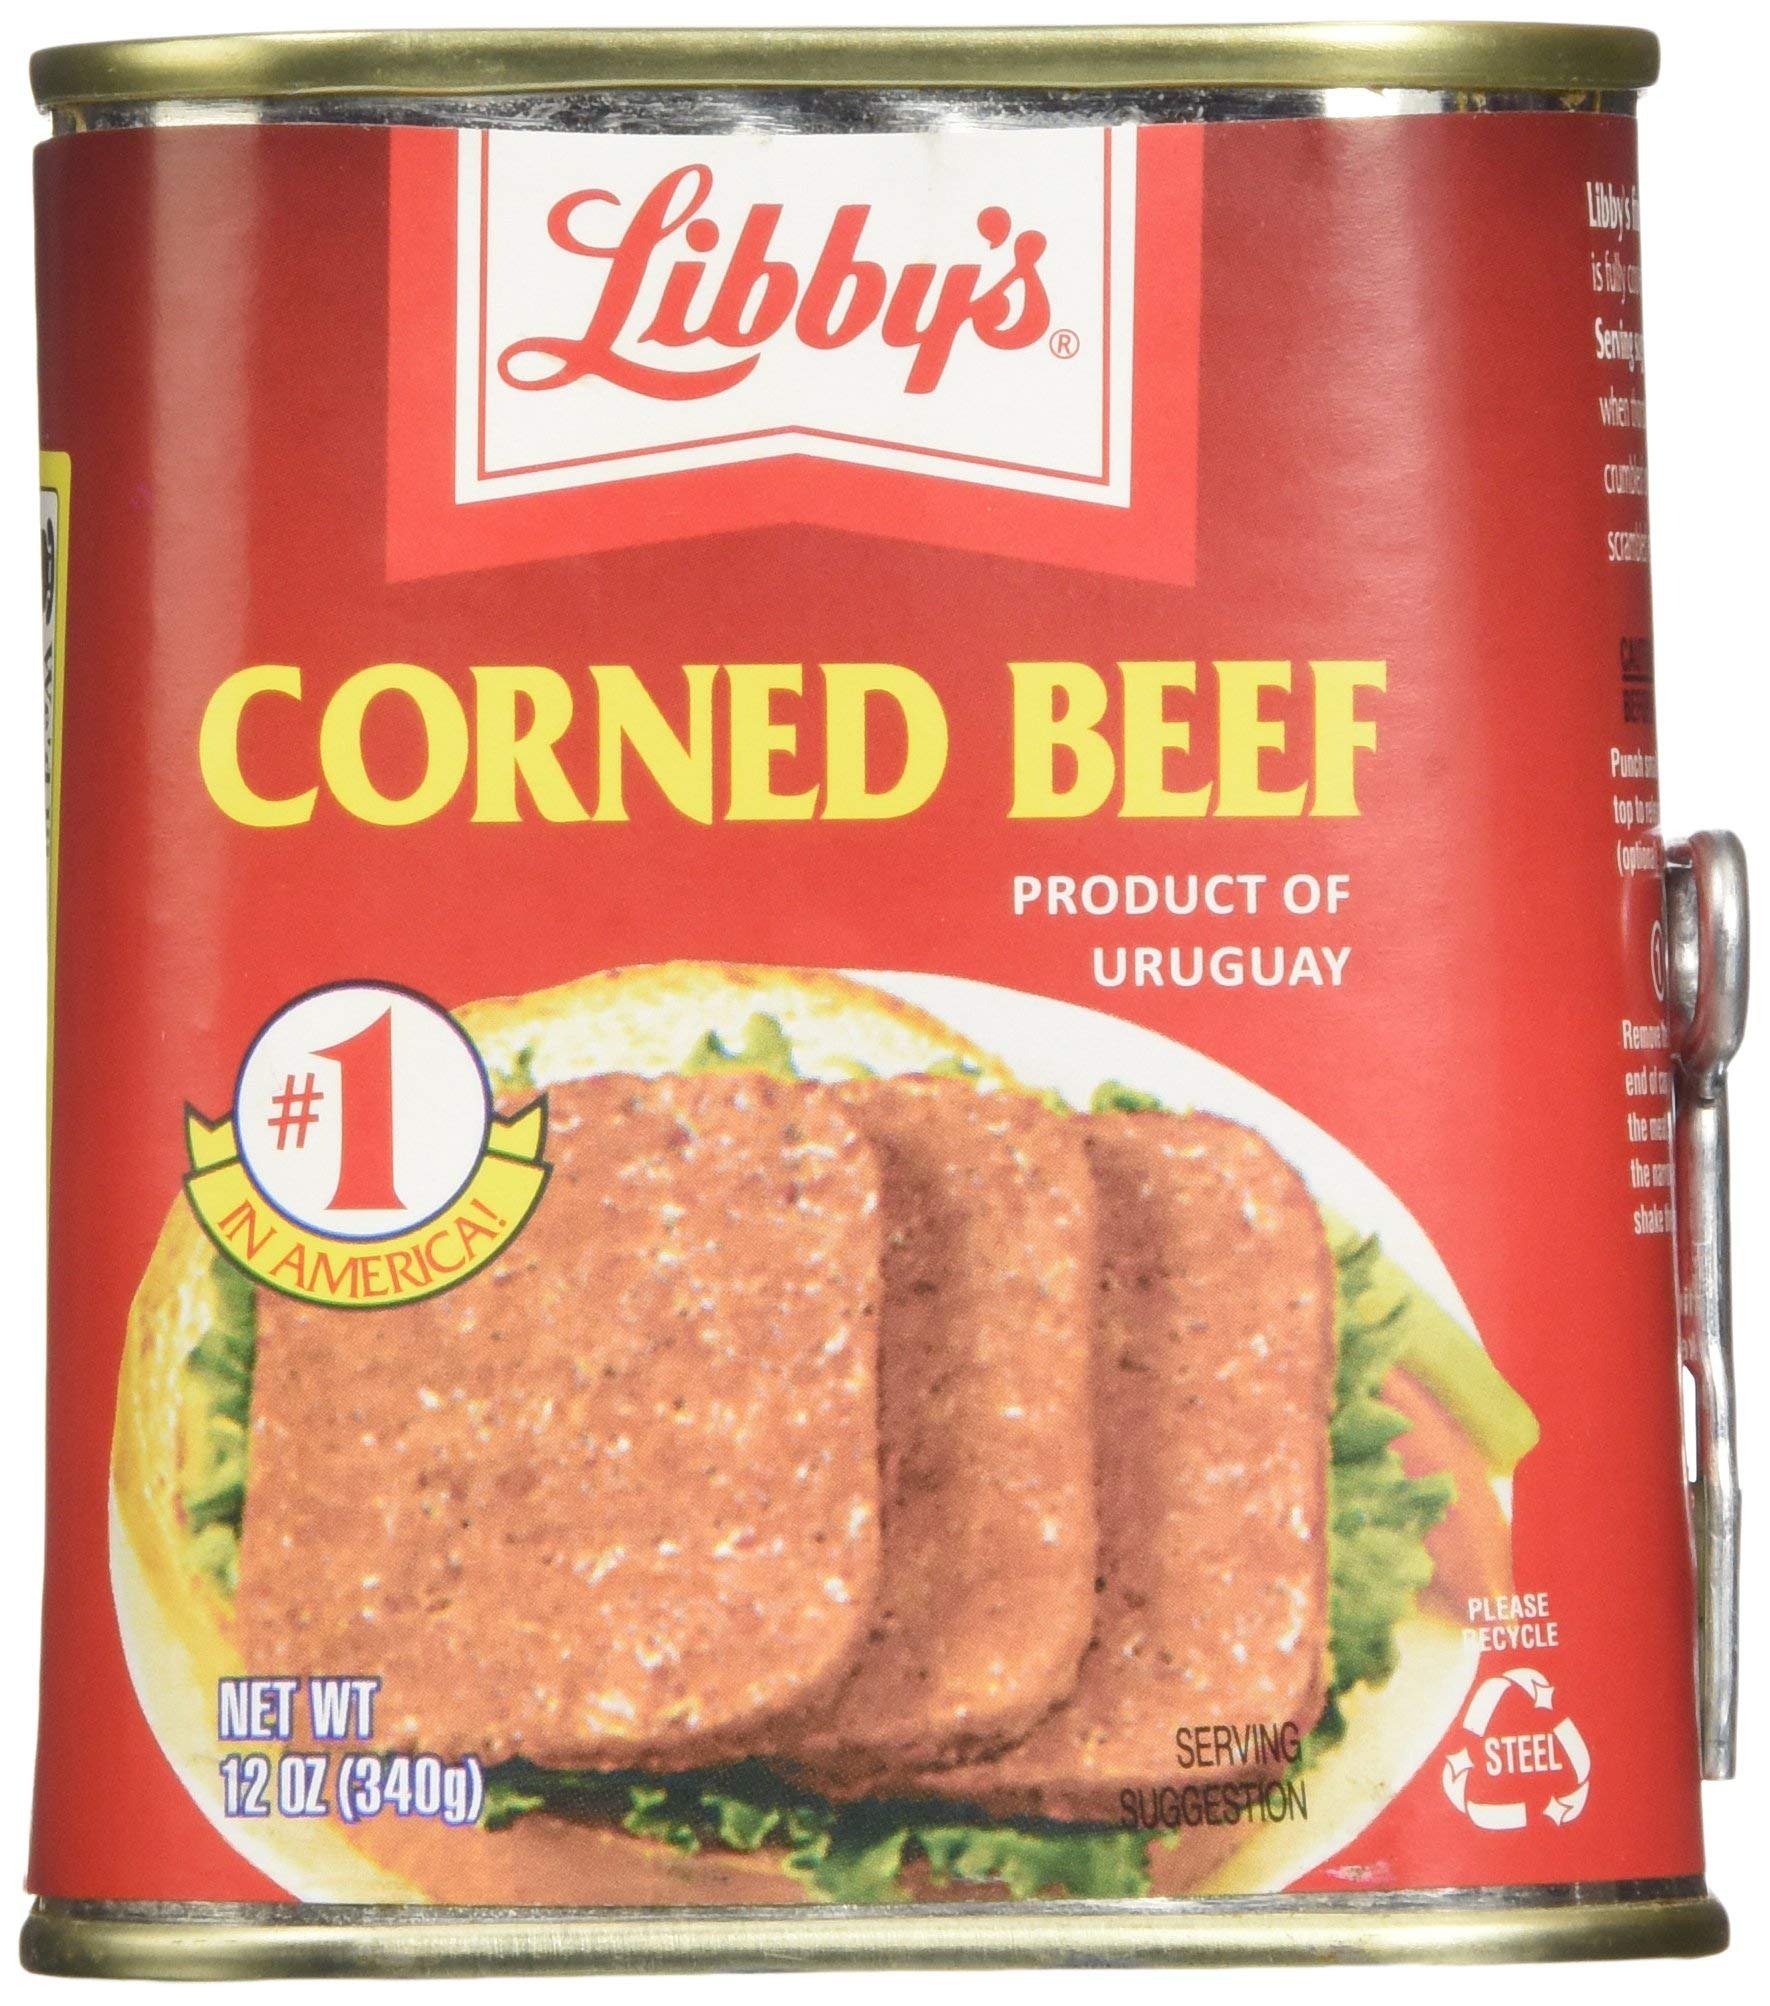
Item Name: Libby's MEAT
Value: nan
Unit: None

Price: 22.475